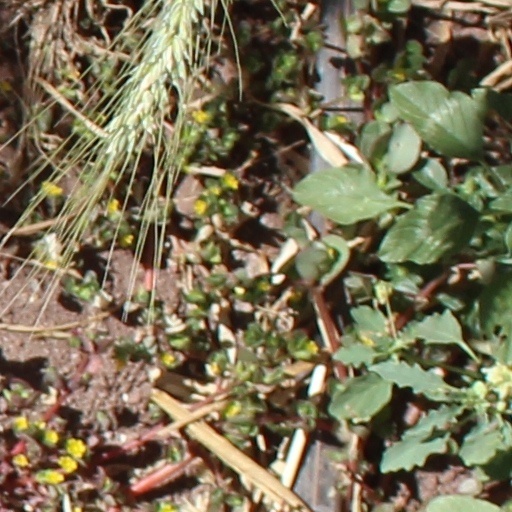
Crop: wheat